Güyük Khan

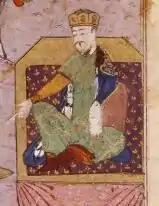
A fifteenth-century depiction of Güyük

Güyük Khan or Güyüg Khagan, mononymously Güyüg ( 19 March 1206 – 20 April 1248), was the third Khagan of the Mongol Empire, the eldest son of Ögedei Khan and a grandson of Genghis Khan. He reigned from 1246 to 1248. He started his military career by participating in the conquest of Eastern Xia in China and later in the invasion of Europe. When his father died, he was enthroned as Khagan in 1246. During his almost two year reign, he reversed some of his mother's unpopular edicts and ordered an empire-wide census; he also held some authority in Eastern Europe, appointing Andrey II as the grand prince of Vladimir and giving the princely title of Kiev to Alexander Nevsky.